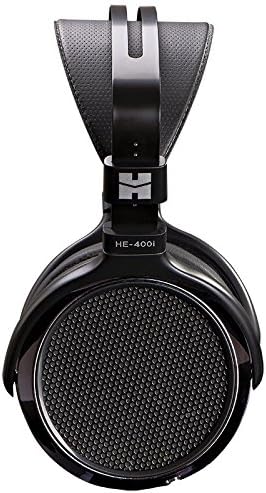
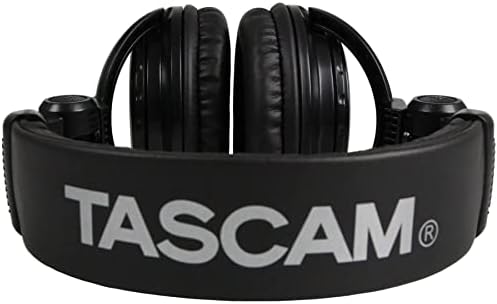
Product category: headphones
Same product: no